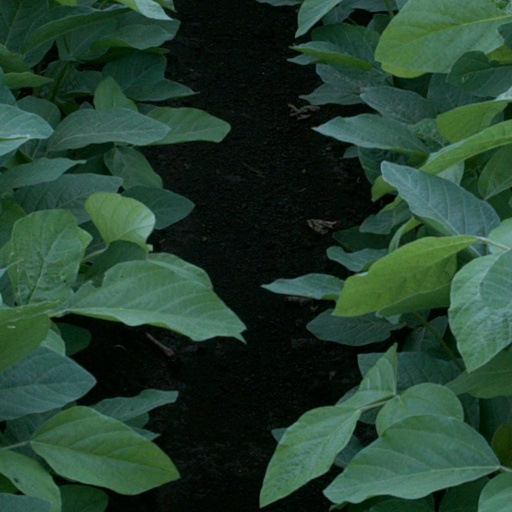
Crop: soybean